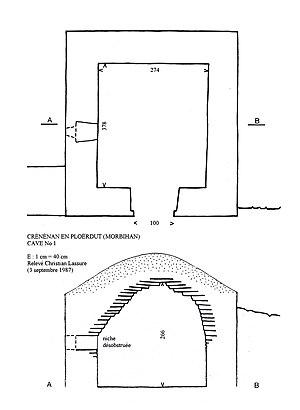
Ce bâtiment est l'une des quatre caves semi-enterrées indépendantes, toutes de même facture, construites sur le placître du hameau de Crénénan et de la chapelle Notre-Dame de Crénénan dans la première moitié du XIXe siècle. Elles servaient à entreposer les boissons et les provisions consommées par les participants au grand Pardon qui se déroulait chaque année le premier dimanche après le 15 août. Ces quatre caves sont de rares témoins de la petite architecture utilitaire liée aux fêtes religieuses bretonnes.
Les caves à boisson du pardon de Notre-Dame de Crénénan en Ploërdut sont quatre caves semi-enterrées indépendantes, toutes de même facture, construites sur le placître de la chapelle Notre-Dame de Crénénan dans la première moitié du XIXᵉ siècle. Elles servaient à entreposer les boissons et les provisions consommées par les participants au grand pardon qui se déroulait chaque année le premier dimanche après le 15 août. Les fermiers de Crénénan qui jouissaient de l'usage d'une cave louaient celle-ci à des cabaretiers de Ploërdut ou de Guéméné. Ces quatre caves sont de rares témoins de la petite architecture utilitaire liée aux fêtes religieuses bretonnes.